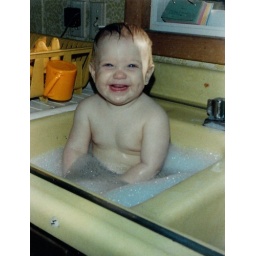
Melinda in the kitchen sink